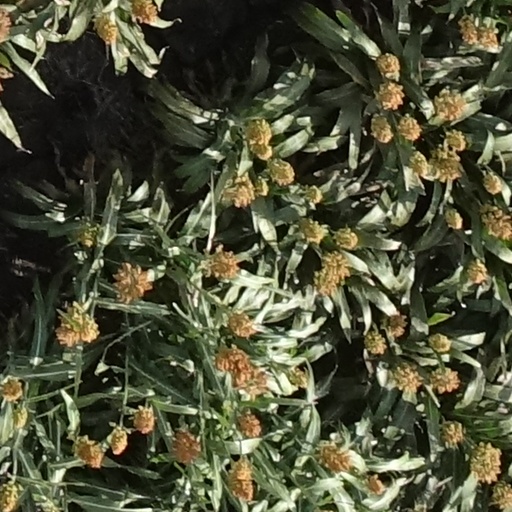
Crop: sorghum